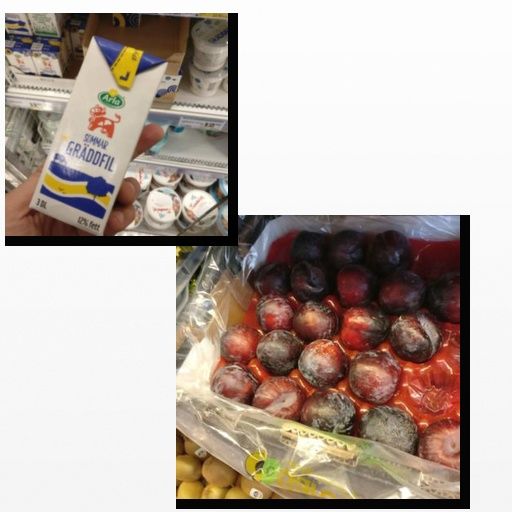
Food items: sour_cream, plum